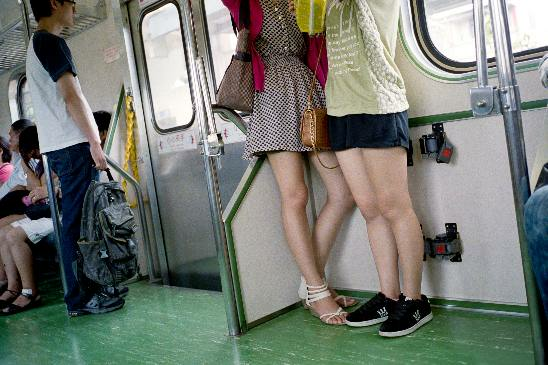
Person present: Yes